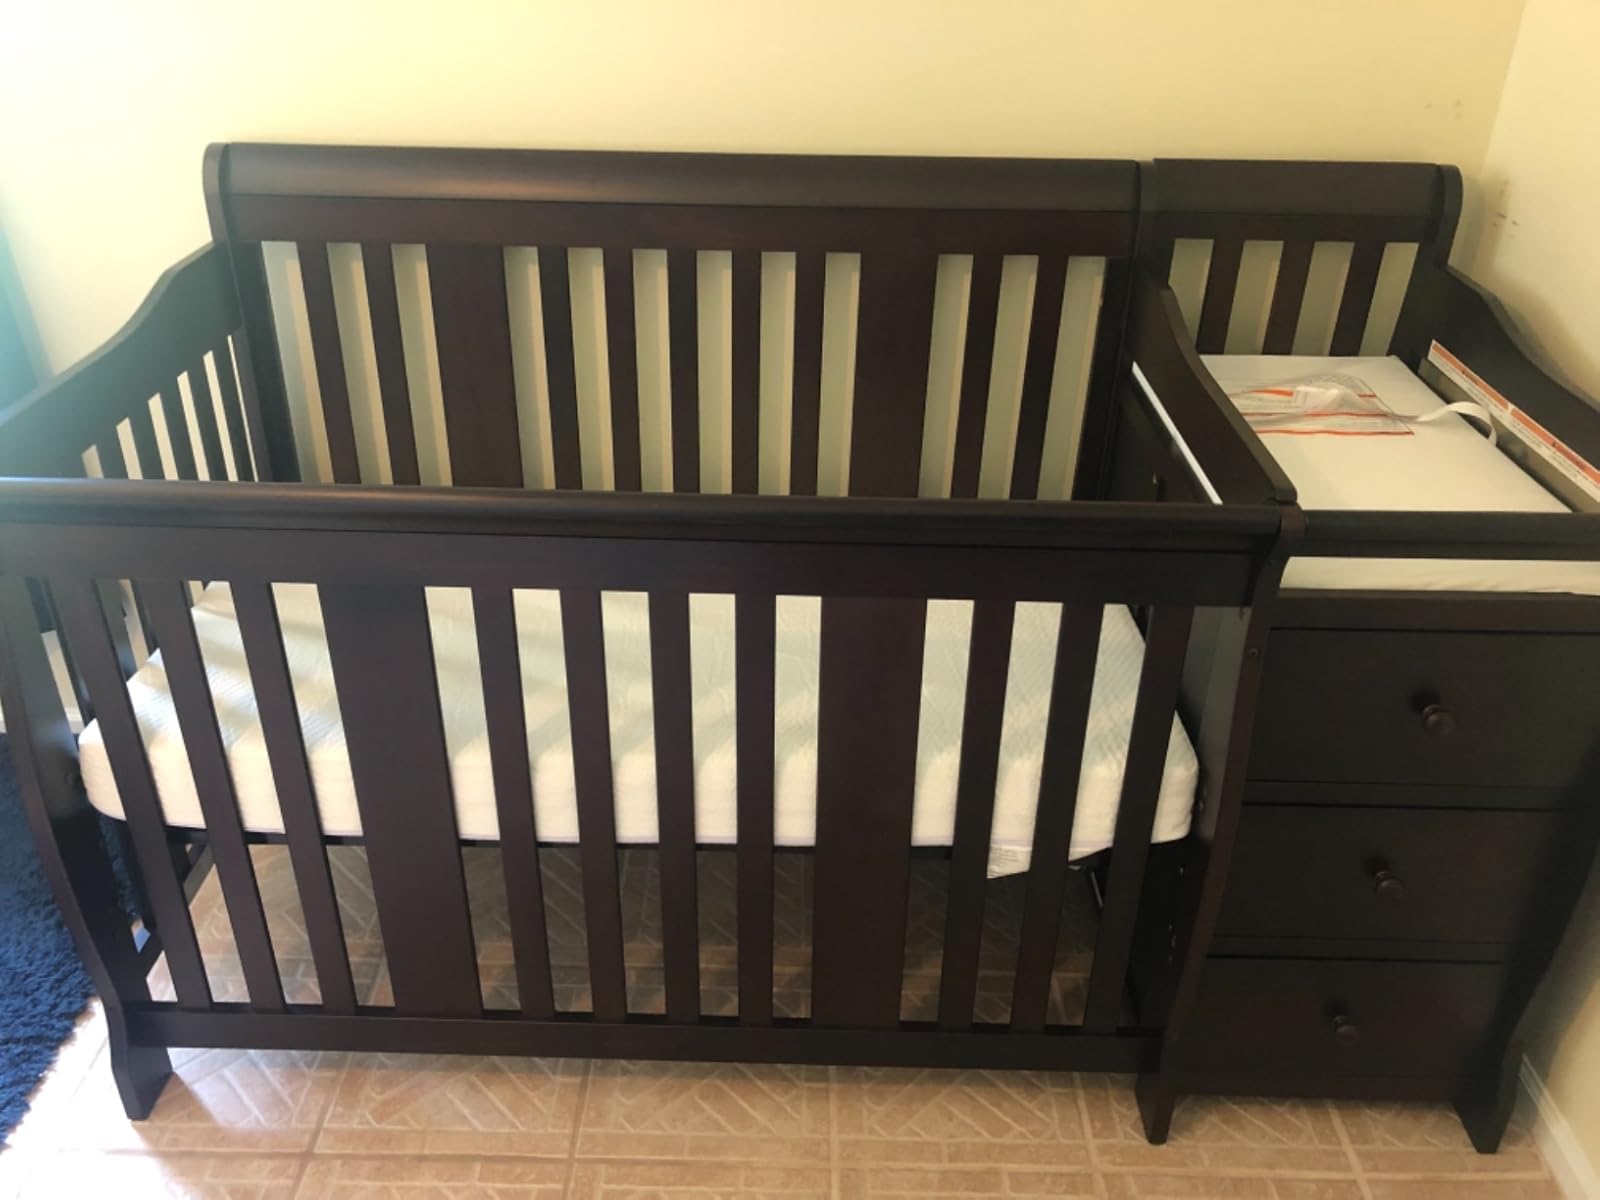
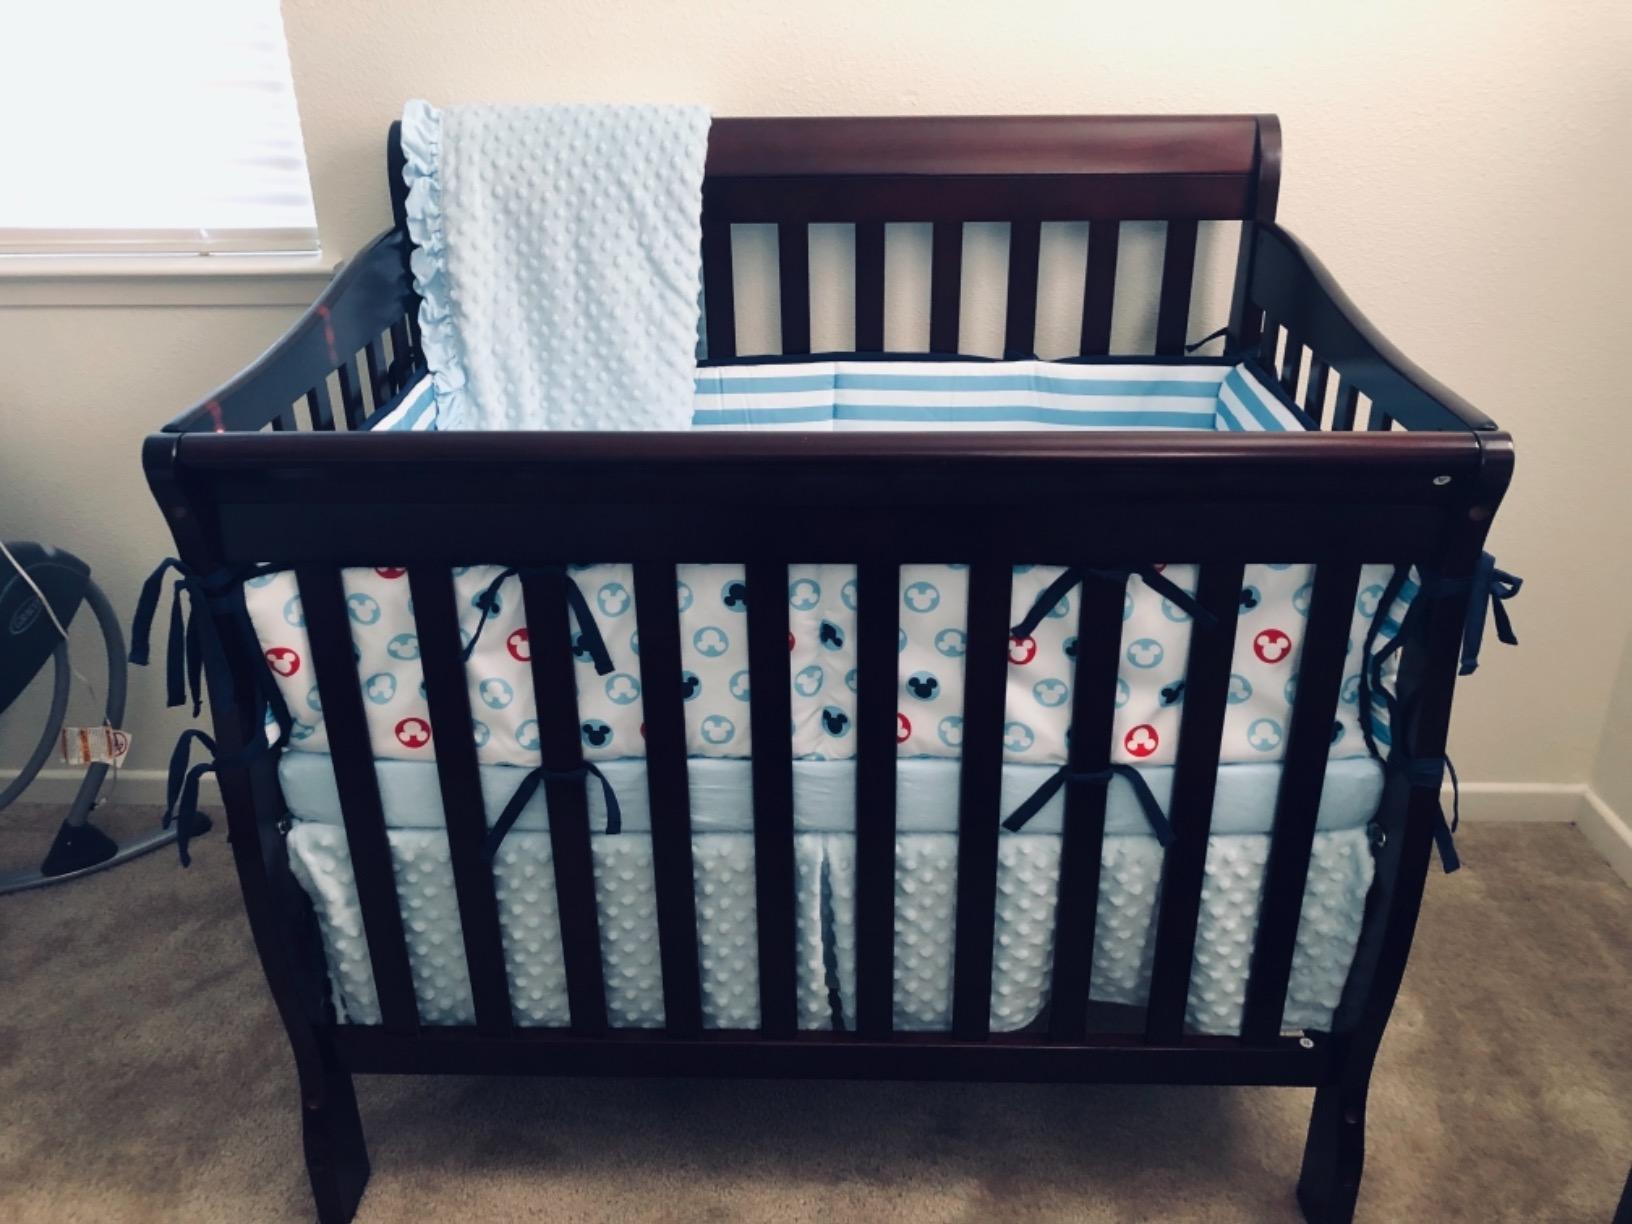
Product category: products_crib
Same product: no